Hymnody of continental Europe

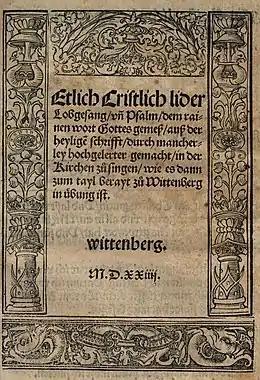
The title page to the "First Lutheran hymnal", Wittenberg, 1523/24

The first evidence of vernacular hymns from the Middle Ages comes from the leisen. The oldest known leise dates to c. 860. They were vernacular language (Germanic or Scandinavian) responses by the congregation to sung elements of the Latin Mass, especially sequences sung on feast days and also used during processionals and on pilgrimages. Leisen often consist of single stanzas which end in some form of the "Kyrie eleison". Sometimes more than one stanza was used. As they were sung in the vernacular by the congregation, they were a precursor of Reformation-era church music.